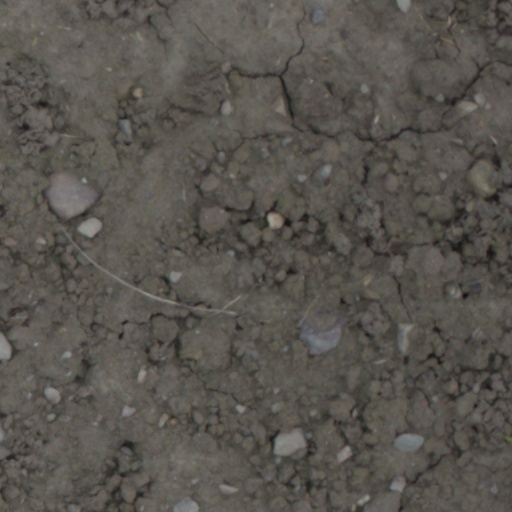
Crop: wheat